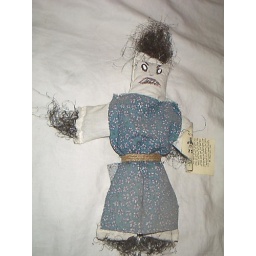
anger in a blue dress